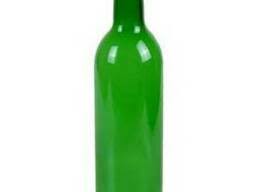
Waste category: glass